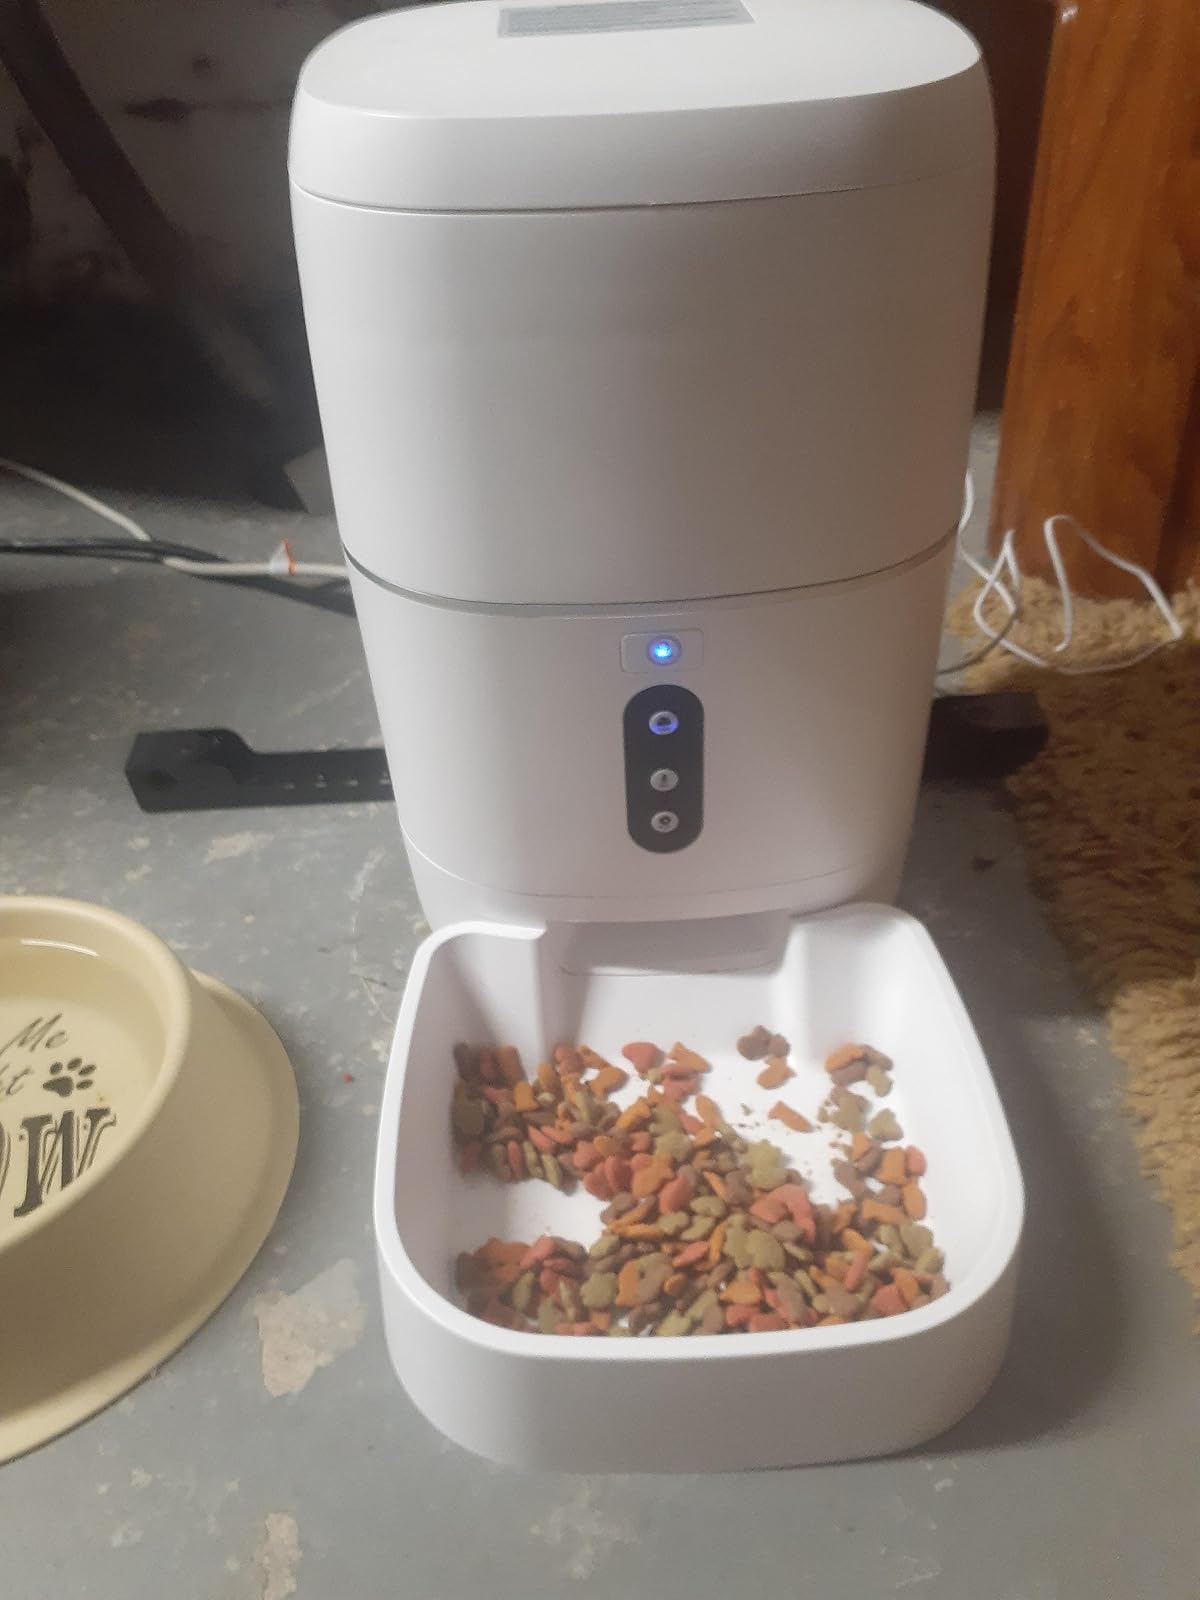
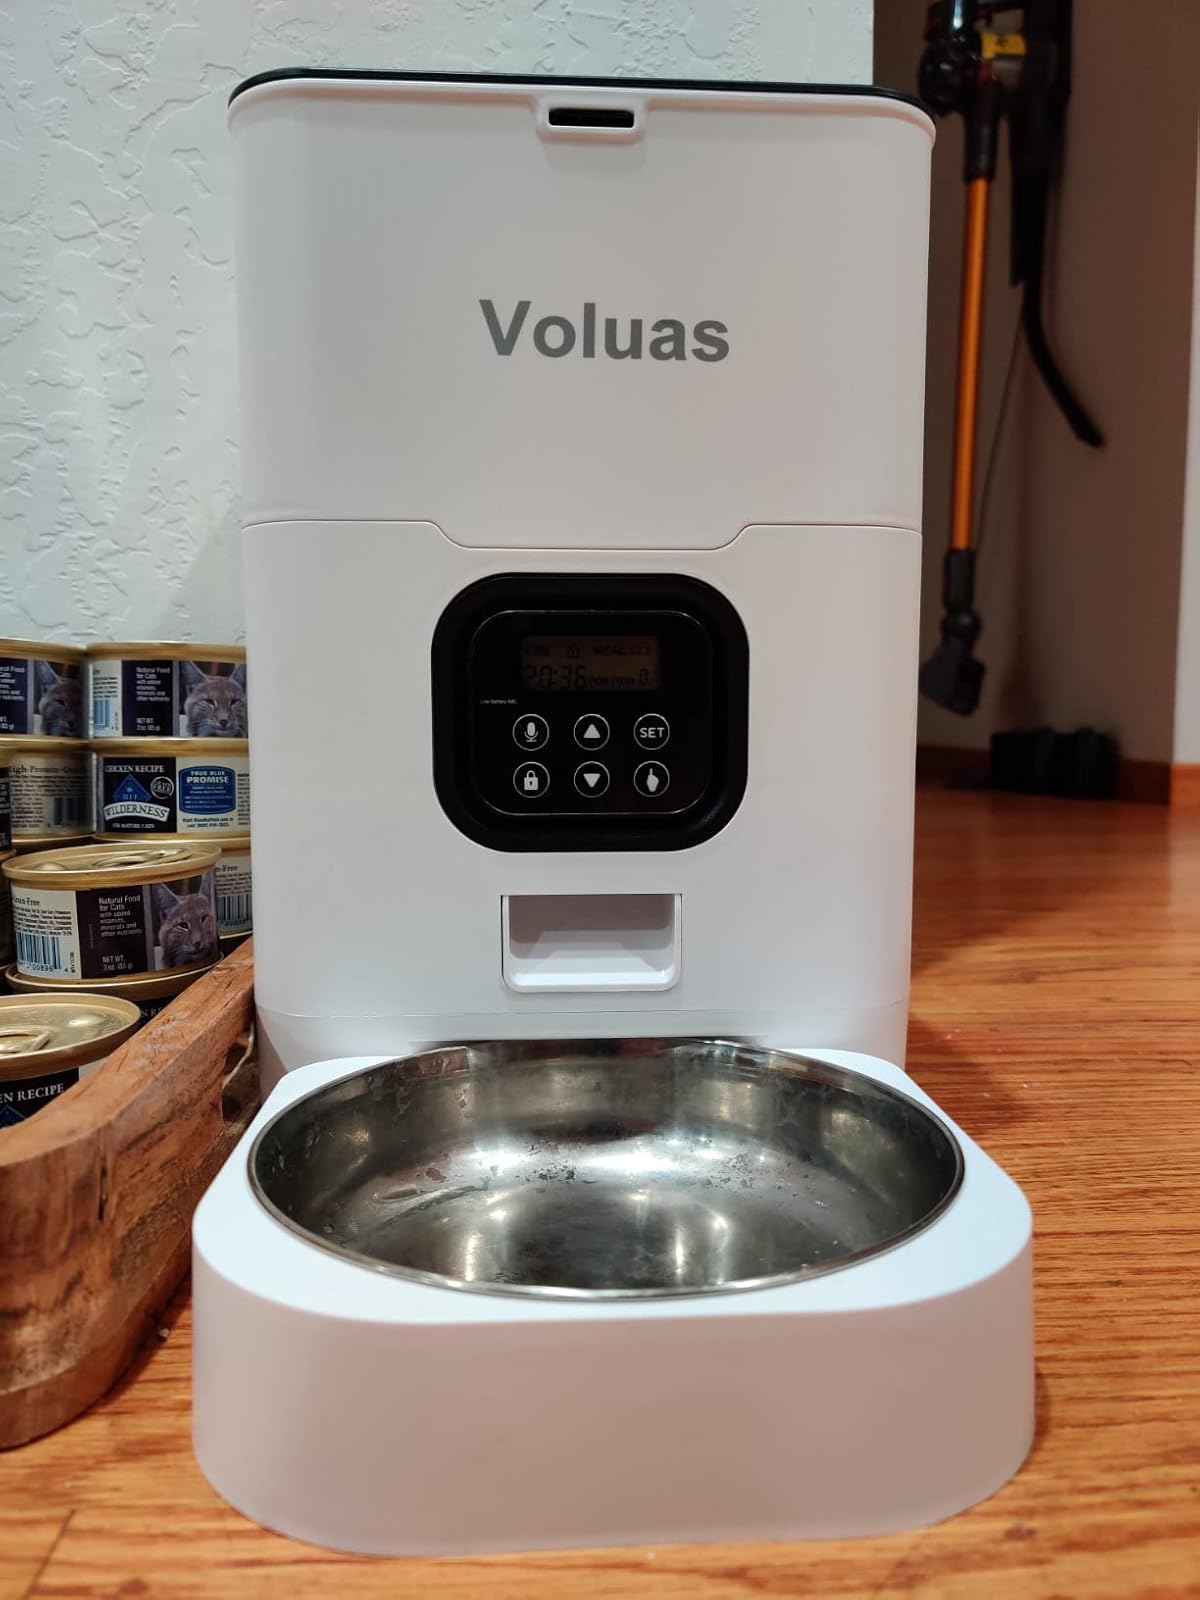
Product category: items_feeder
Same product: no